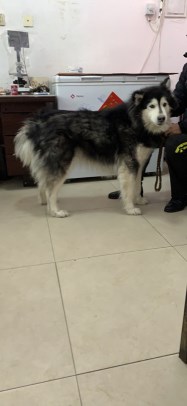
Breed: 1324-n000004-malamute